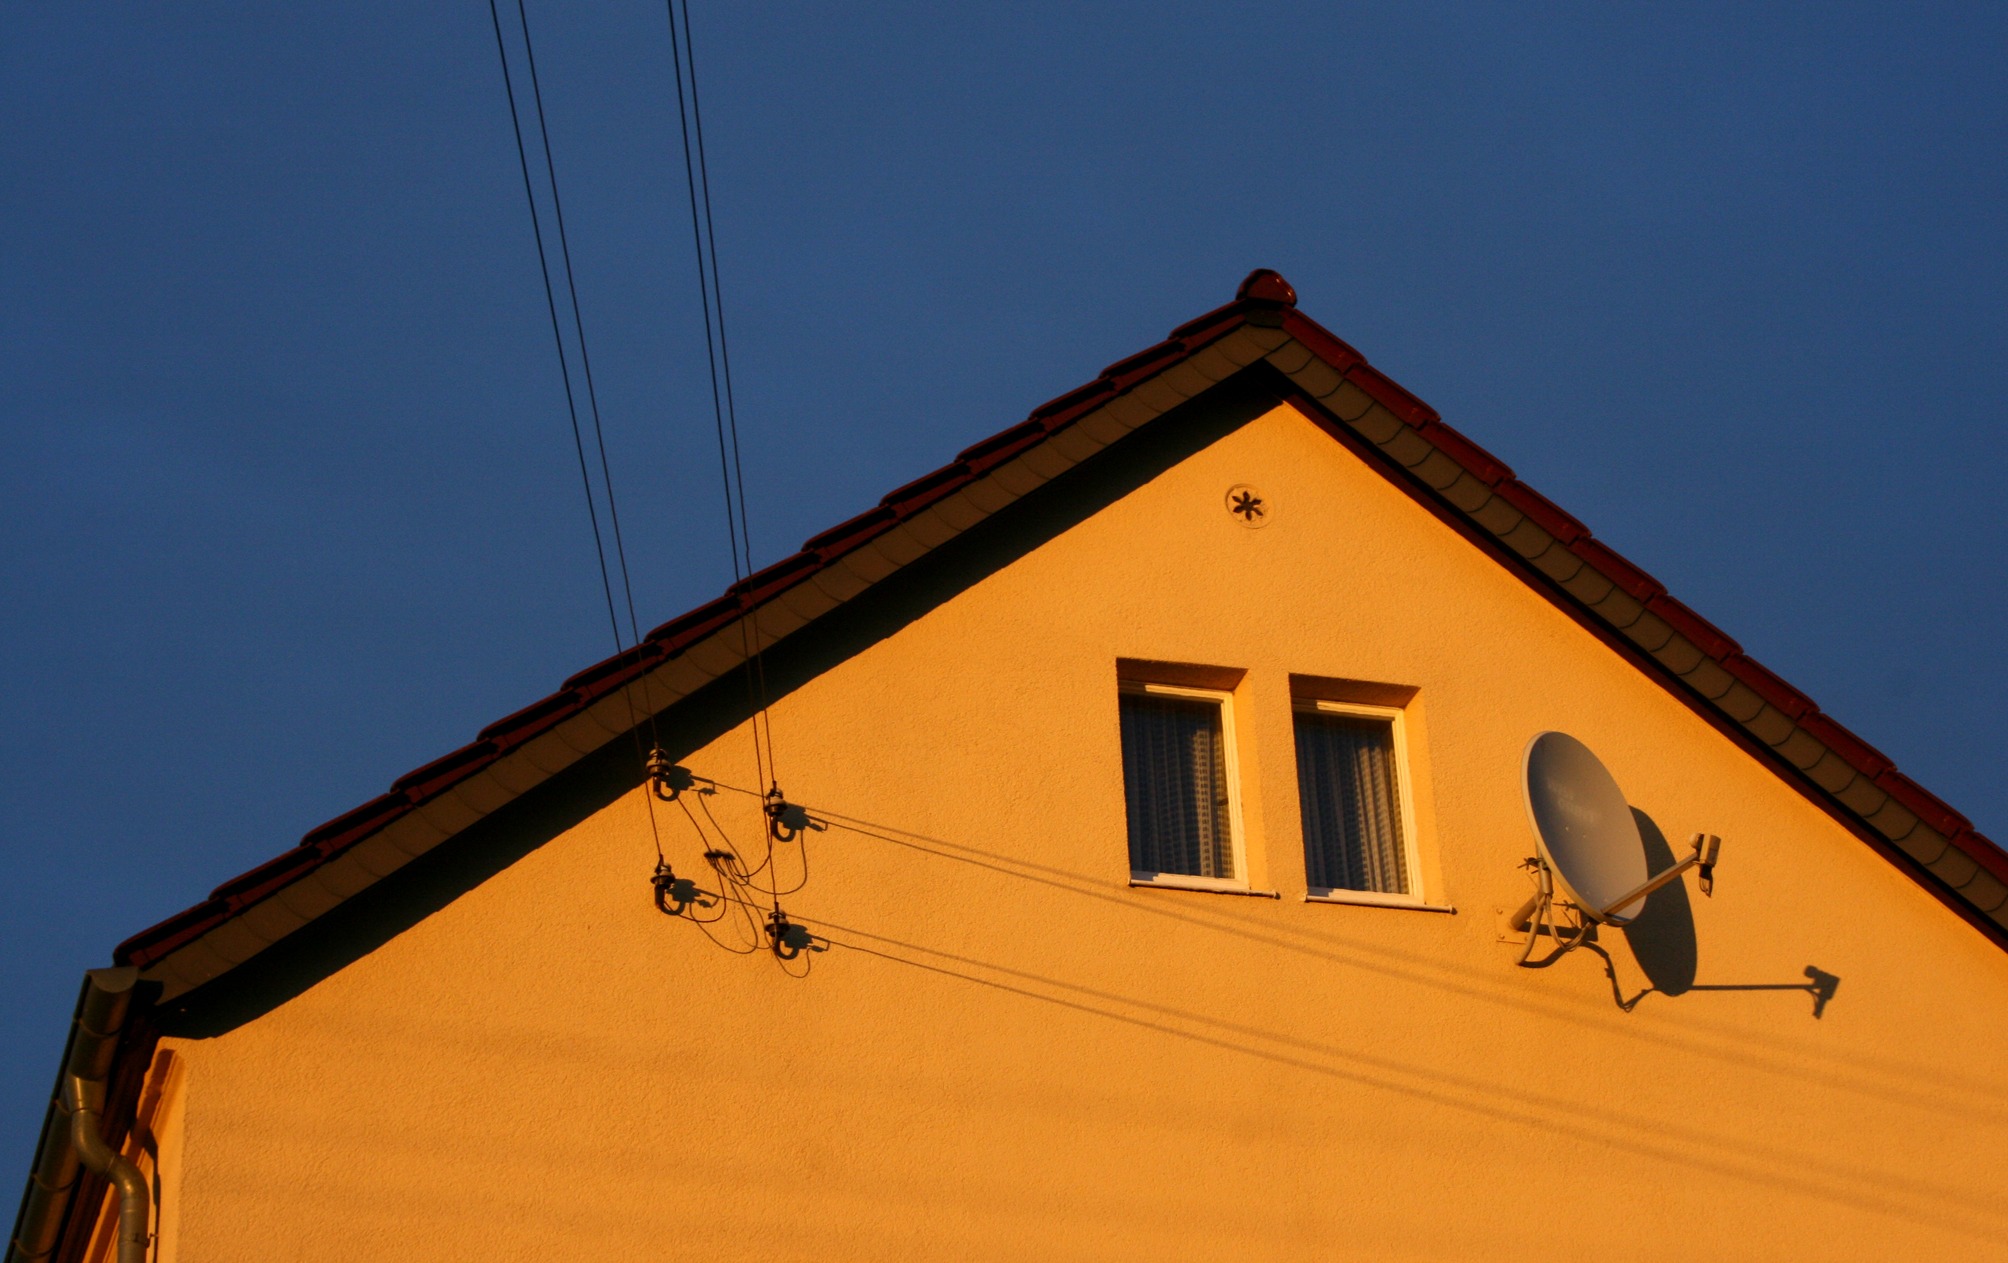
sky, house, window, roof, building, city, home, antenna, facade, church, chapel, yellow, place of worship, steeple, germany, saxony, moritz castle, rich mountain